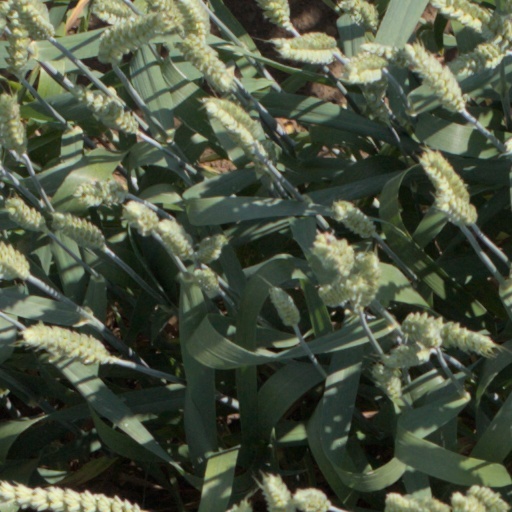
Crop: wheat